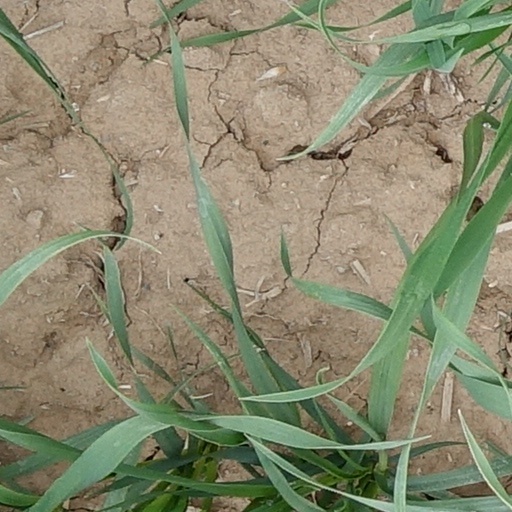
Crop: wheat